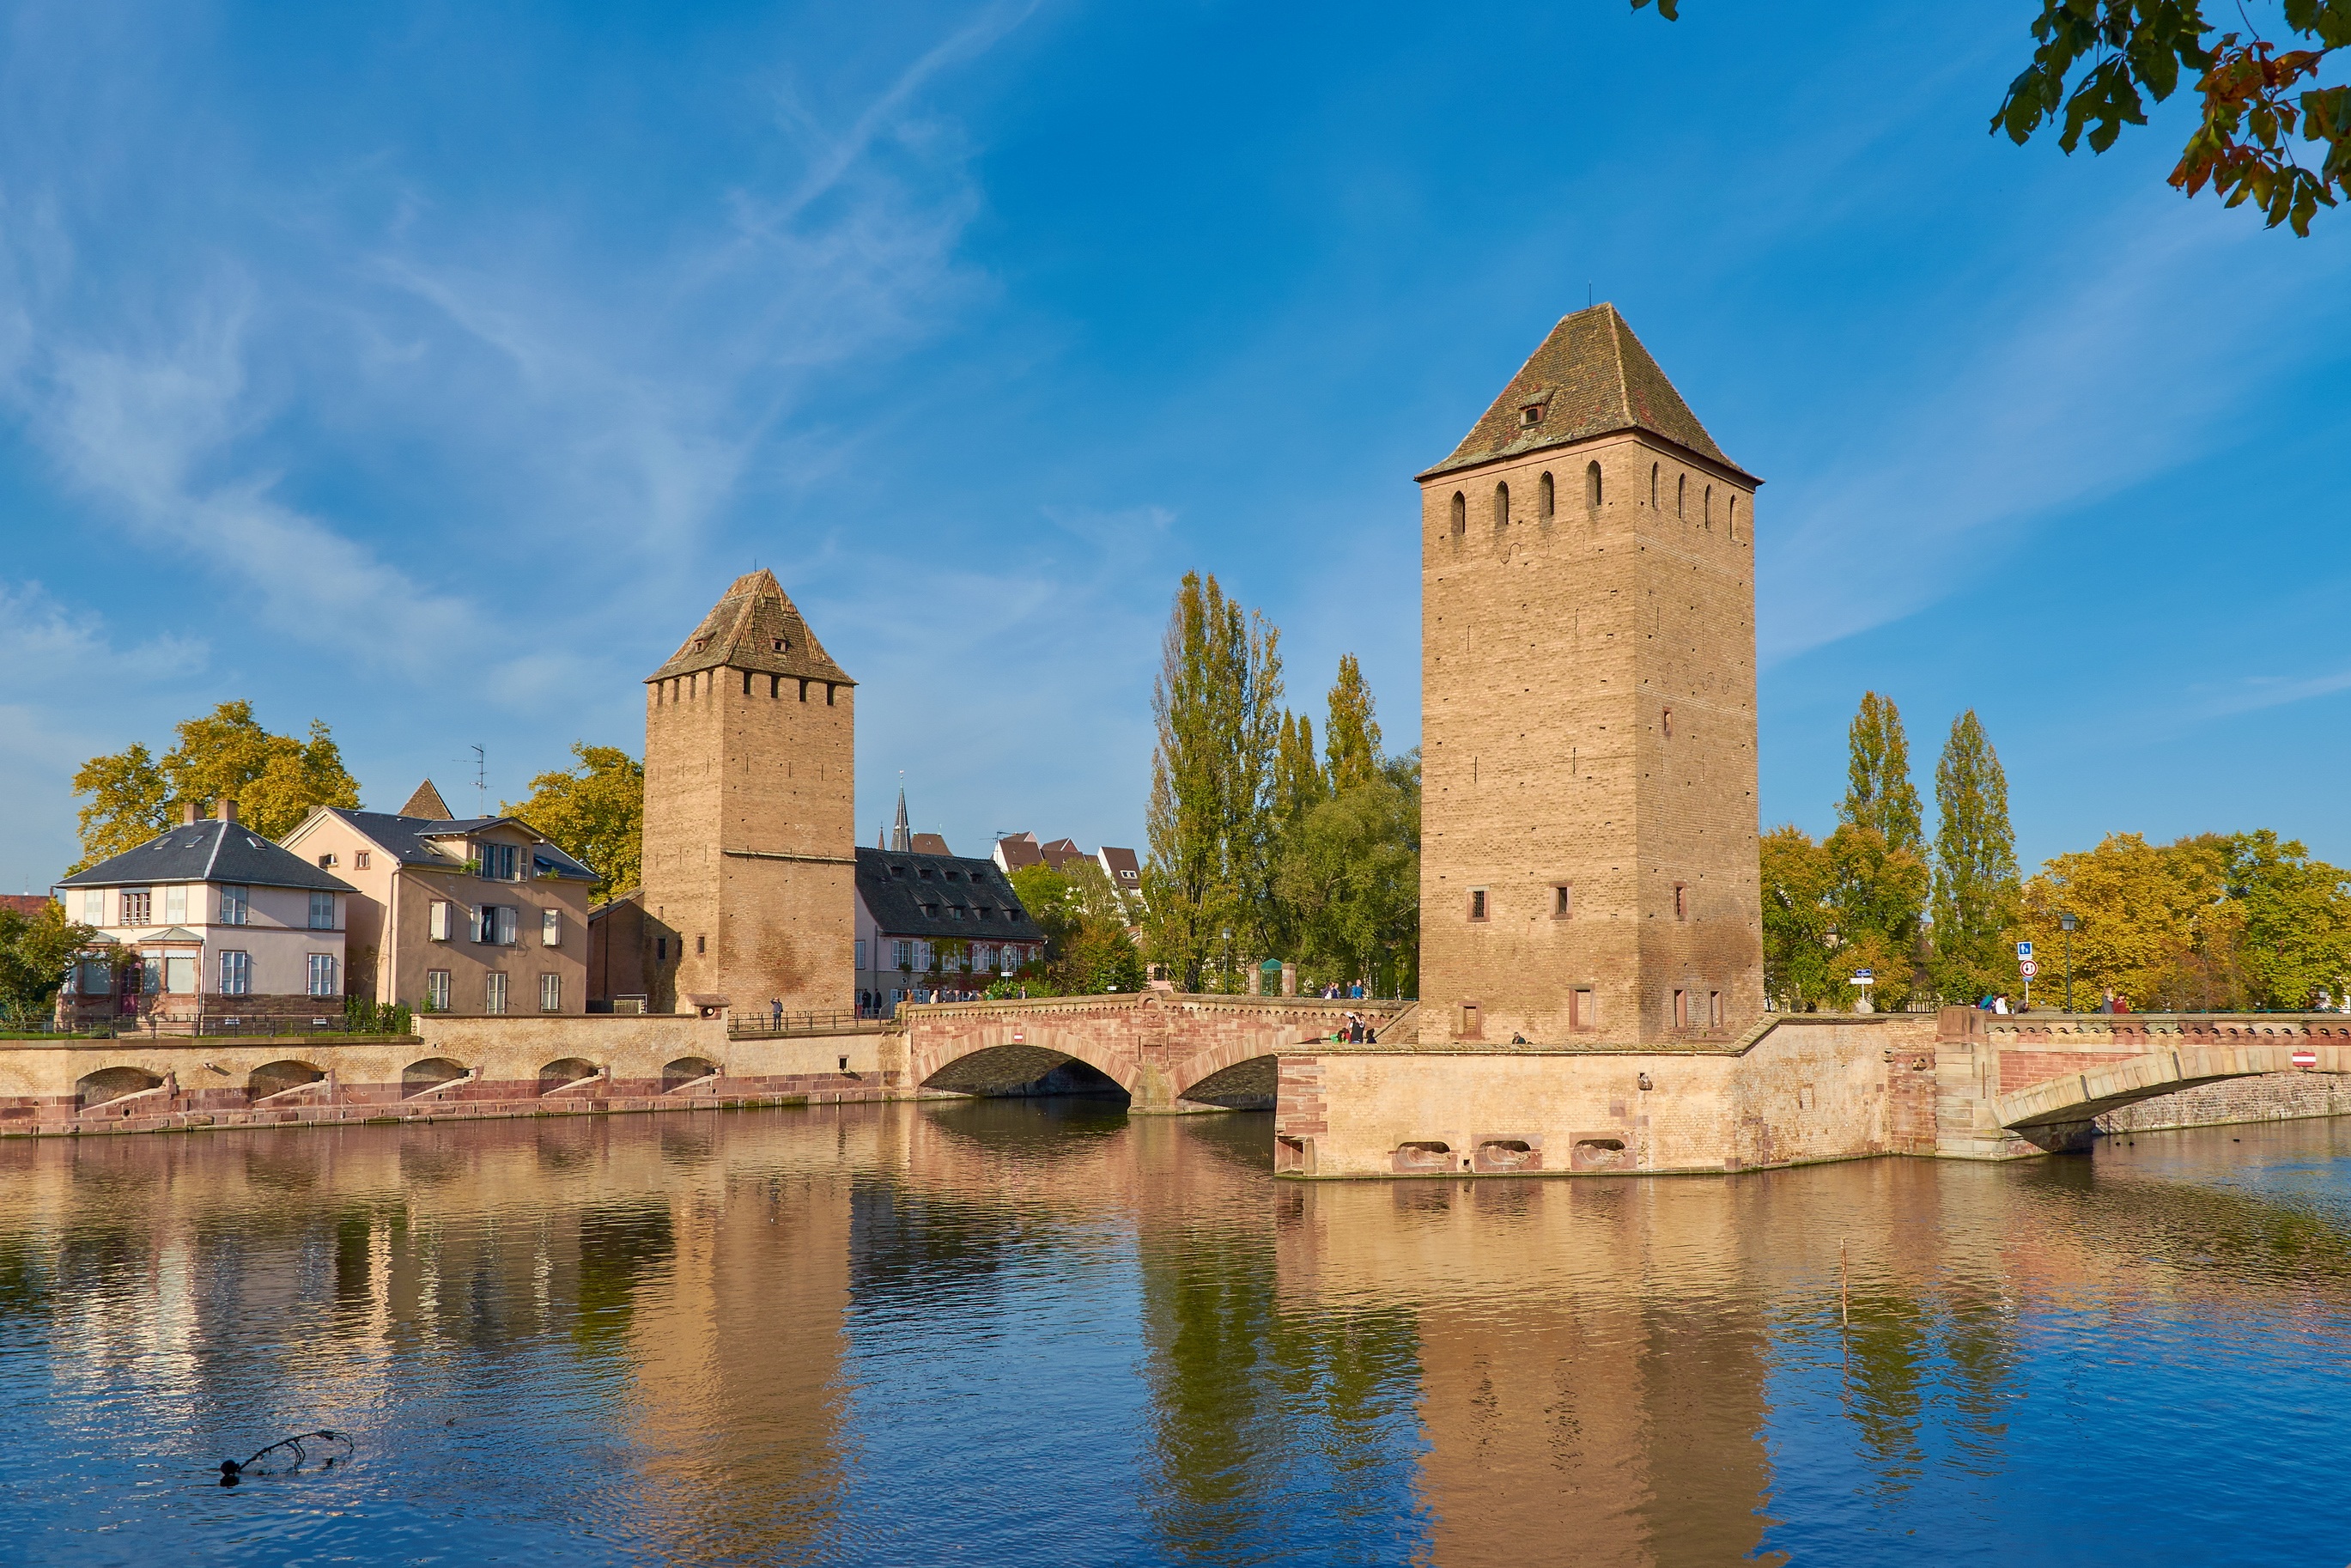
water, architecture, plant, sky, bridge, warm, wave, building, chateau, river, stone, summer, travel, france, reflection, tower, holiday, castle, landmark, blue, tourism, place of worship, clouds, fortress, knight, walls, well, postcard, strasbourg, tourist attraction, guard, waters, historically, middle ages, sublime, mirroring, weir, defense, watchtower, moat, alsace, imposing, battlements, historic preservation, round arch, go away, unesco world heritage site, defend, defense system, bulwark, historic site, water castle, henry tower, pont envelopes, canon bastion